Dragan Šutanovac

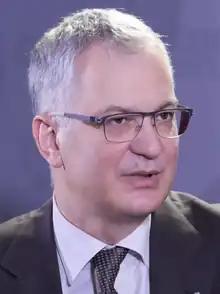
Šutanovac in 2016

Dragan Šutanovac (born 24 July 1968) is a Serbian politician who has served as ambassador of Serbia to the United States of America since 2025. He served as the minister of defence from 2007 to 2012 and as the president of the Democratic Party from 2016 to 2018.